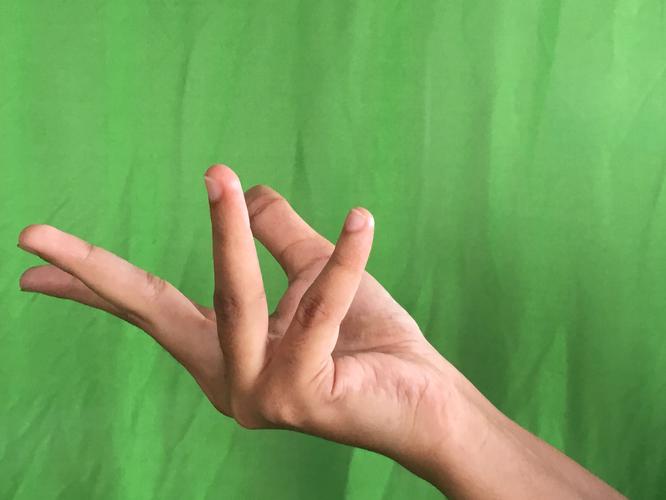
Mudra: Alapadmam
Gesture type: single_hand